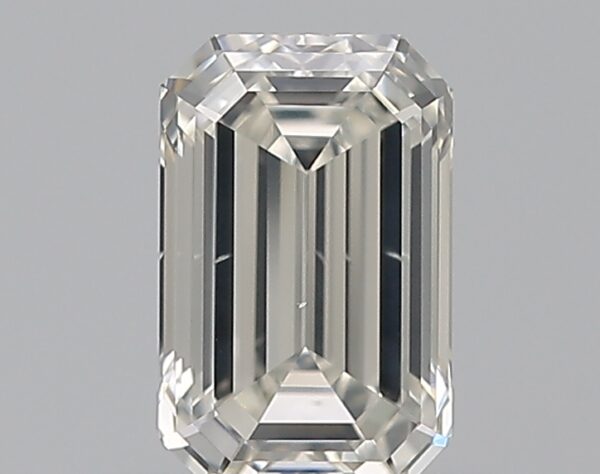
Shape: emerald
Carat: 0.8
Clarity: SI1
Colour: I
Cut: EX
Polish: EX
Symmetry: VG
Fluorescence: F
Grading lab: GIA
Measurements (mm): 6.63 x 4.23 x 2.87